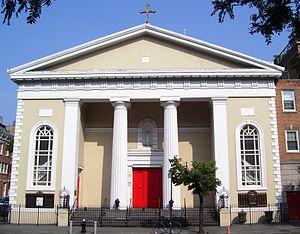
L'église Saint-Joseph est une église catholique de New York située au 365 Avenue of the Americas au coin de Washington Place à Greenwich Village. Construite en 1833-1834, c'est l'église catholique construite en tant que telle la plus ancienne de la ville. La plus ancienne est en effet l'église de la Transfiguration à Mott Street, qui a été construite en 1815, mais elle n'est devenue église catholique qu'en 1853.
La plupart des catholiques relèvent de l'archidiocèse de New York dont la cathédrale, Saint-Patrick, se situe dans le Midtown. Cette dernière remplaça, dans sa fonction d'église-mère, la Old St. Patrick's en 1879. En revanche, ceux de Brooklyn et du Queens relèvent du diocèse de Brooklyn. Les Arméniens de confession catholique ont obtenu en 2005, de la part de Benoît XVI, l'érection de l'éparchie Notre-Dame de Nareg en guise de juridiction propre; leur cathédrale étant Sainte-Anne de Brooklyn.